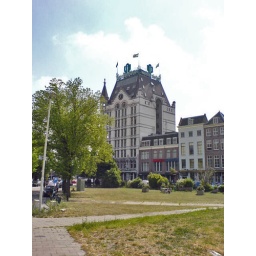
Het Witte Huis - The White House. Once the highest office building in Europe and the first skyscraper in Rotterdam